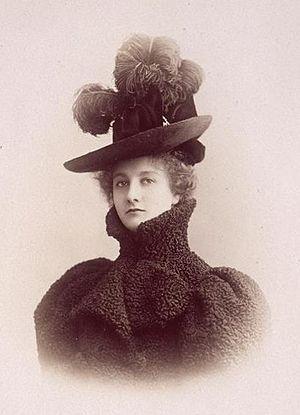
Jane Henriot par Reutlinger
Jane Henriot est une comédienne française née le 28 avril 1878 à Paris dans le 9ᵉ, 21 rue de La Tour-d'Auvergne, et morte dans l'incendie de la Comédie-Française le 9 mars 1900 à Paris 1ᵉʳ. Elle est inhumée au cimetière de Passy.